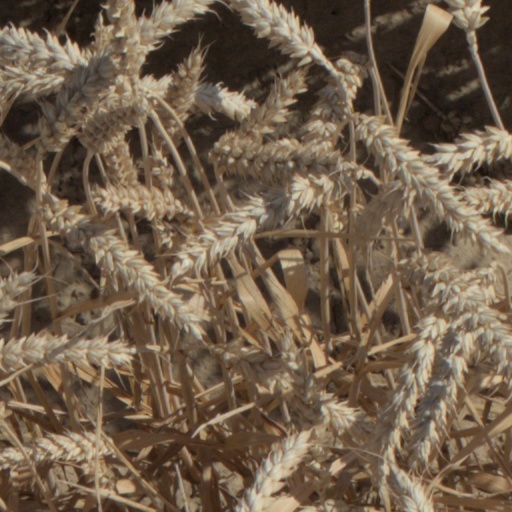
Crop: wheat